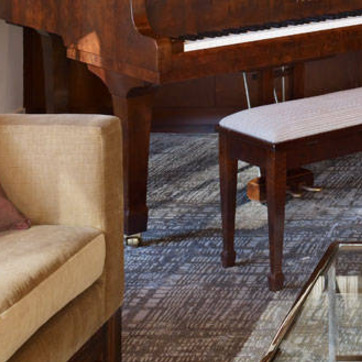
Material: carpet